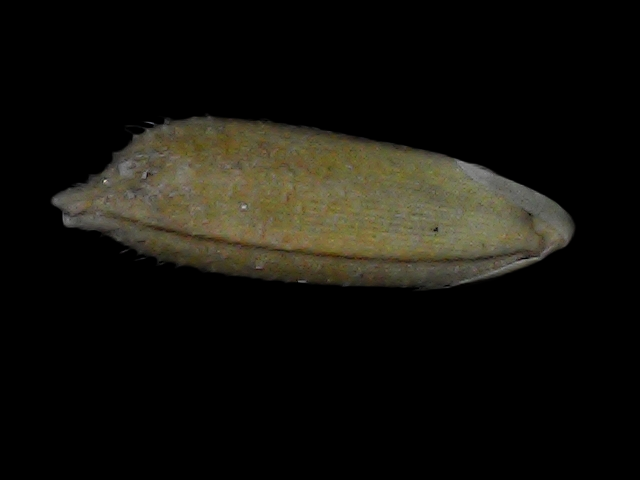
Rice variety: Bd93